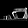
Label: Sandal